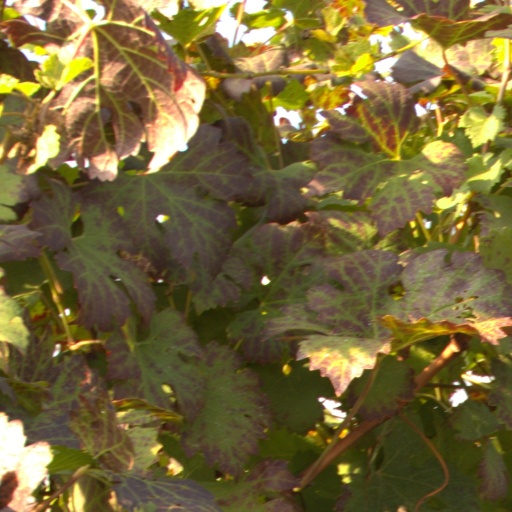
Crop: grape